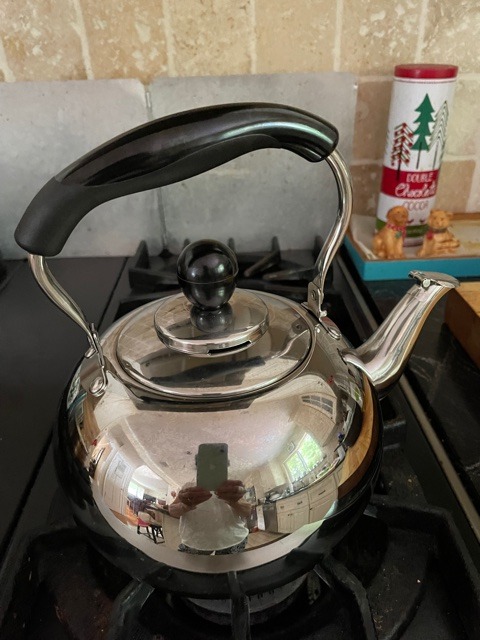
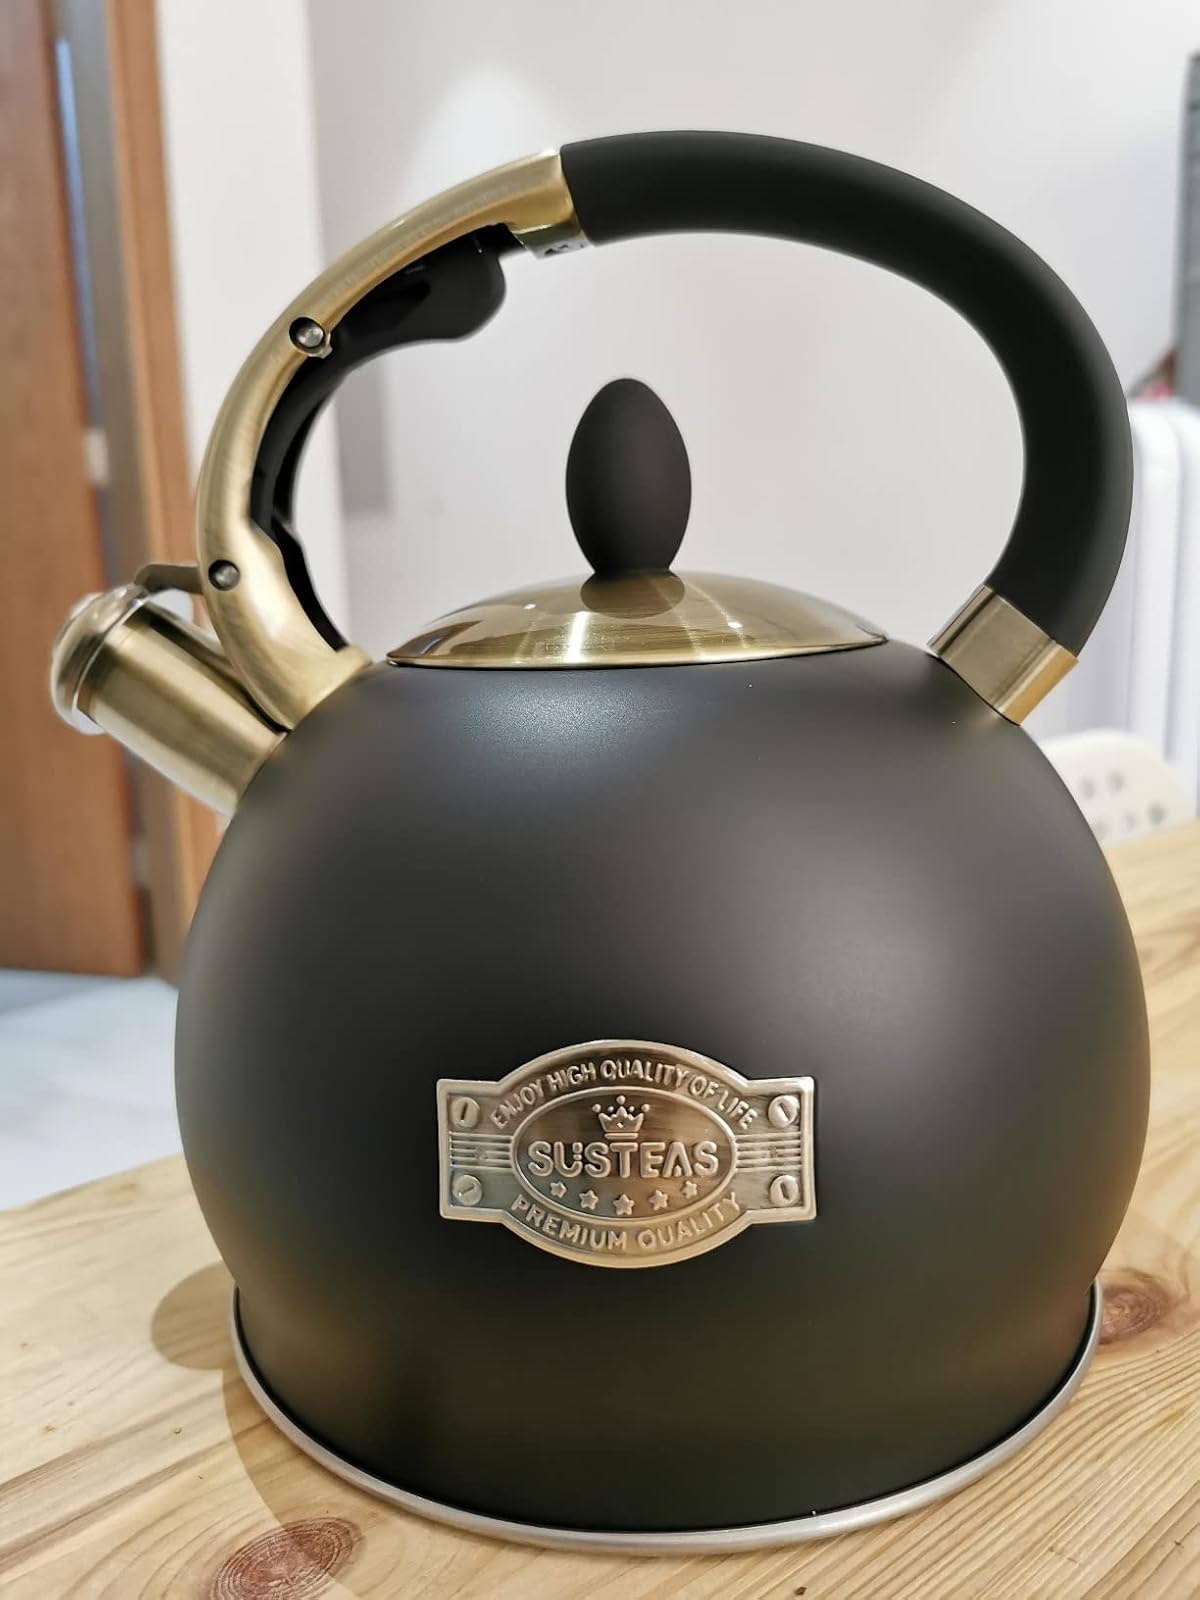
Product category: items_kettle
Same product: no